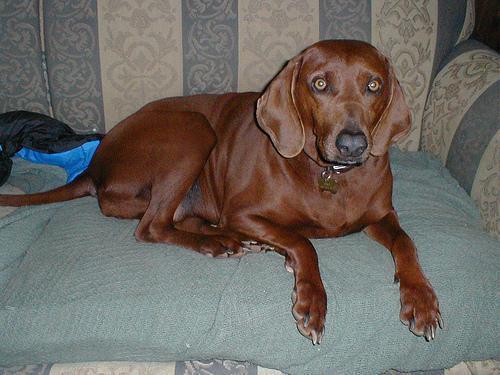
redbone